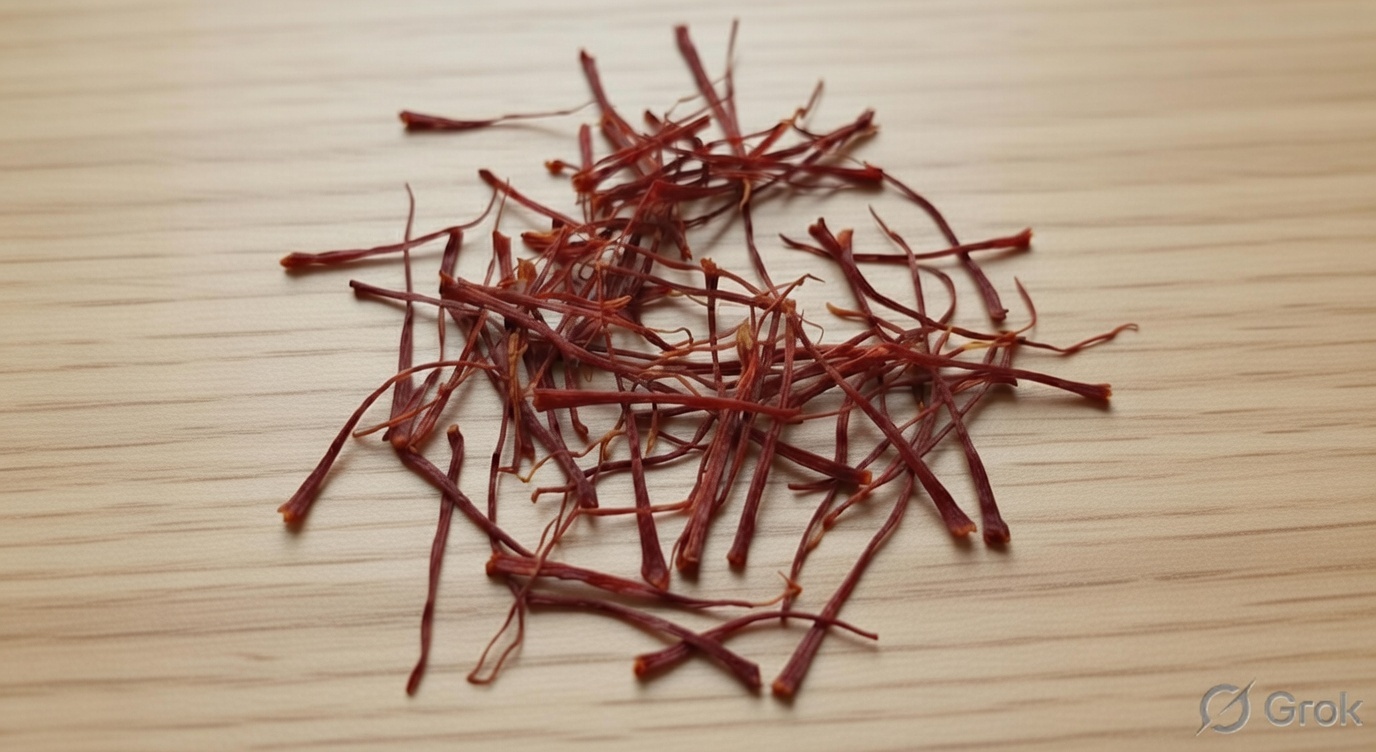
Saffron quality class: mogra